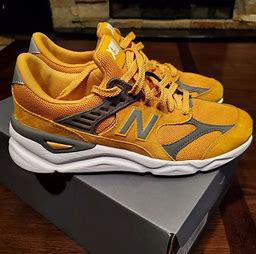
Brand: New
Model: Balance 90